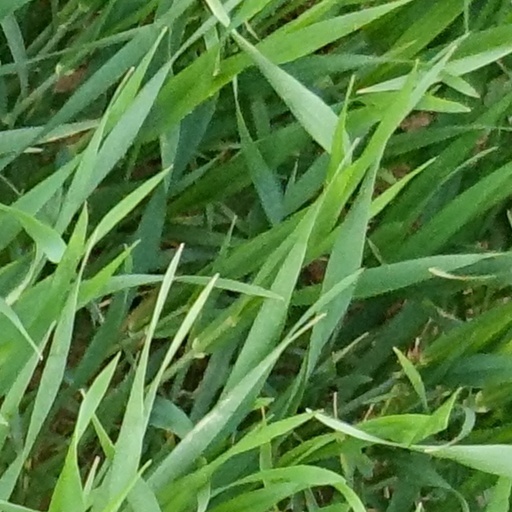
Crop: wheat